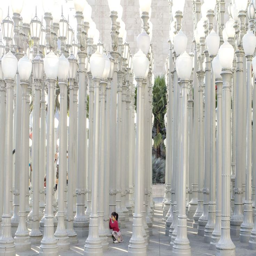
a girl plays under columns of sculpture in front